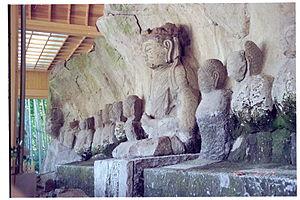
L'introduction du bouddhisme au Japon en provenance du royaume coréen de Baekje au milieu du VIᵉ siècle entraîne une renaissance de la sculpture japonaise. Des moines bouddhistes, des artisans et des lettrés s'installent autour de la capitale dans la province de Yamato et transmettent leurs techniques aux artisans locaux. Tout naturellement, les premières sculptures japonaises des époques Asuka et Hakuhō montrent de fortes influences de l'art continental et se caractérisent d'abord par des yeux en amande, des lèvres en forme de croissant tournées vers le haut et des plis dans les vêtements disposés symétriquement. L'atelier du sculpteur Tori Busshi, fortement influencé par le style des Wei du nord, produit des œuvres qui illustrent ces caractéristiques. La triade de Shaka Nyorai et le Guze Kannon au Hōryū-ji en sont d'excellents exemples. À la fin du VIIᵉ siècle, le bois remplace le bronze et le cuivre. Au début de la dynastie Tang, un plus grand réalisme s'exprime par des formes plus pleines, des fentes longues et étroites pour les yeux, des traits de visage plus doux, des vêtements fluides et embellis avec des ornements tels que des bracelets et des bijoux.